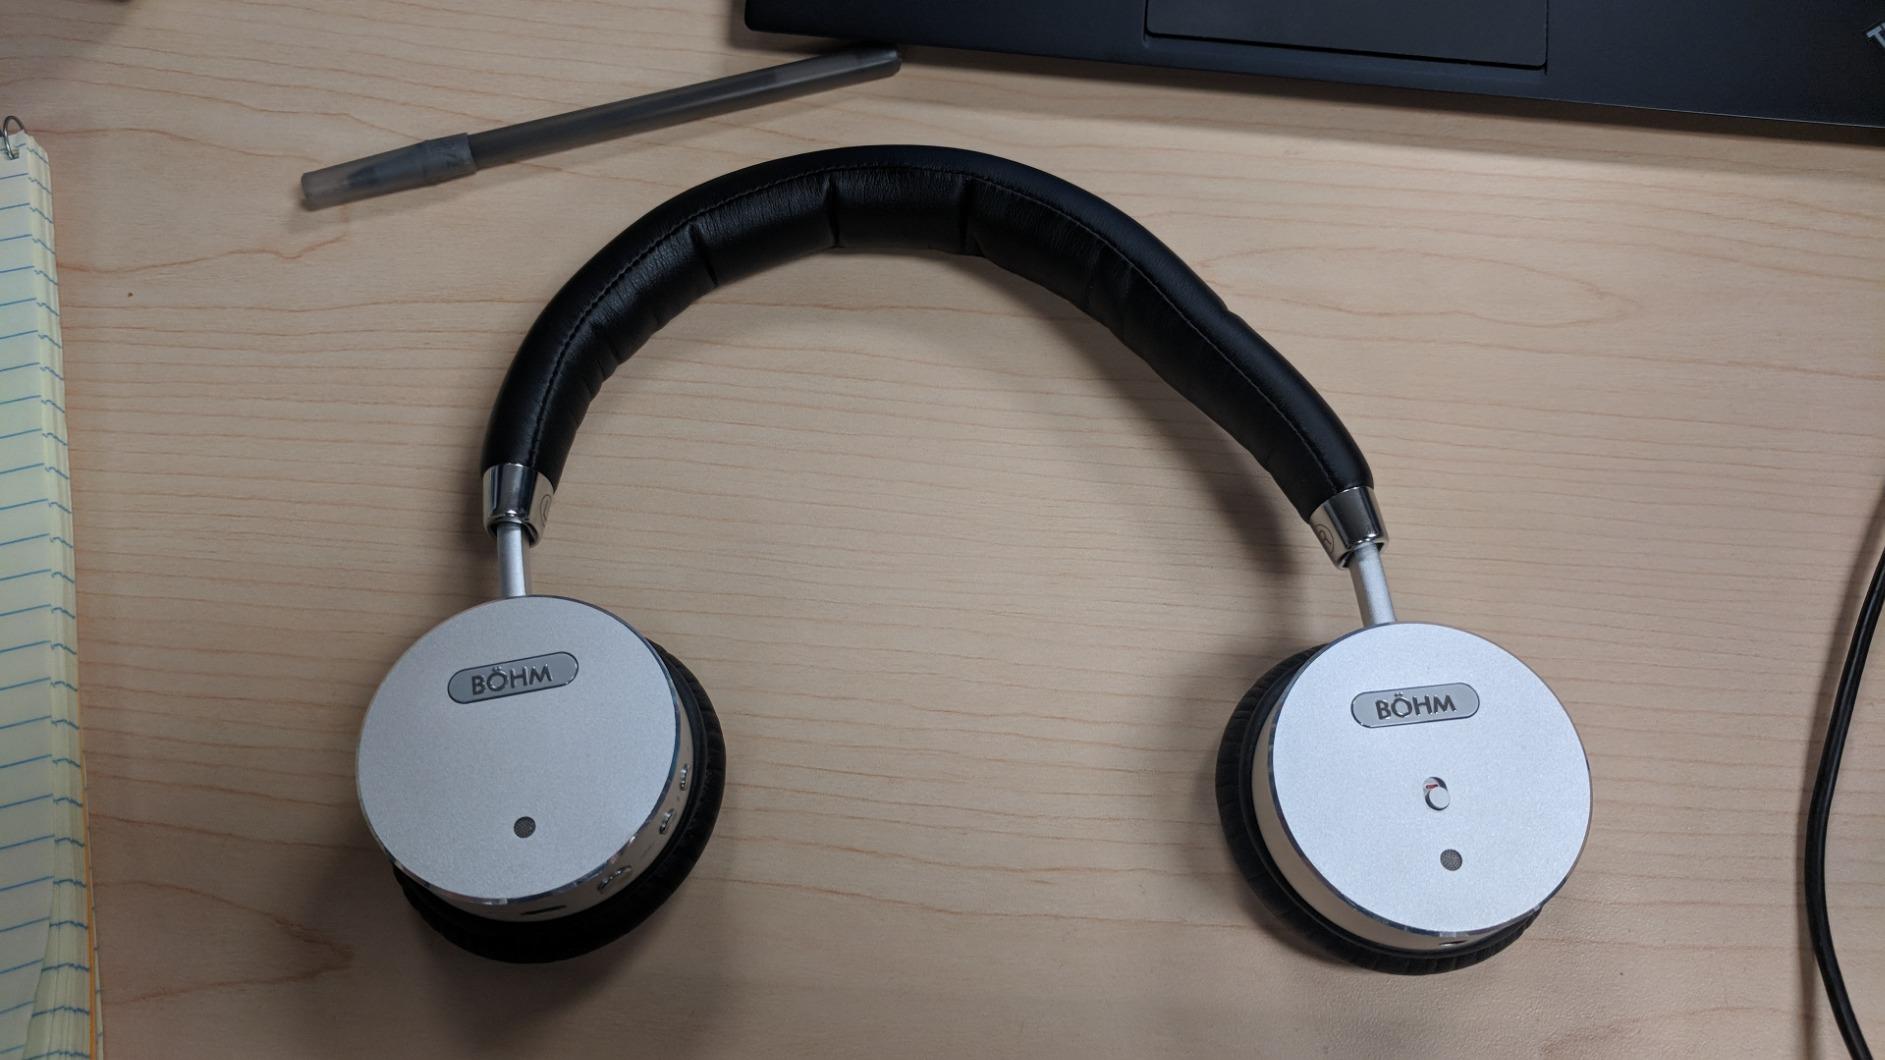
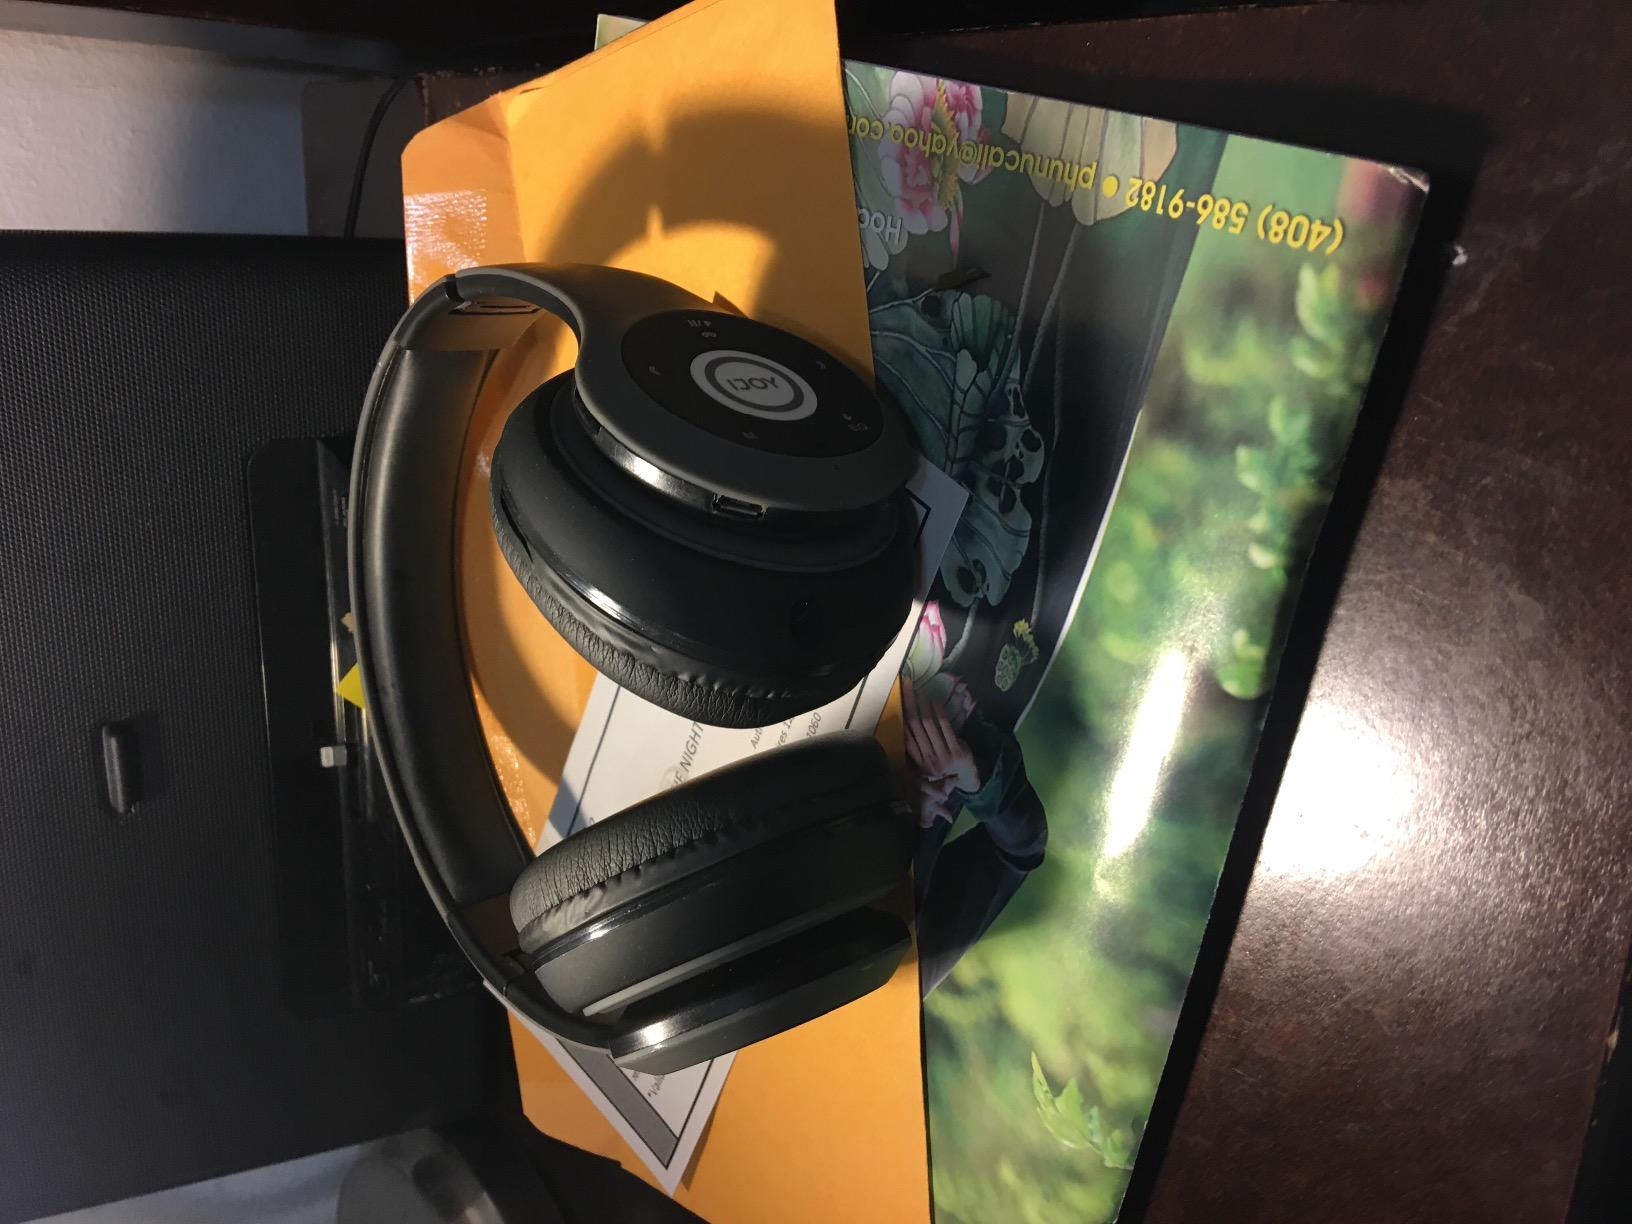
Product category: headphones
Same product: no